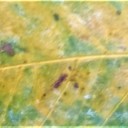
Label: Leaf_rust